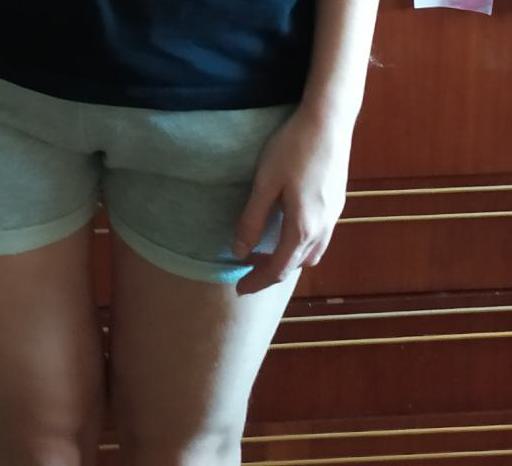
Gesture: no_gesture